Downtown Millen Historic District

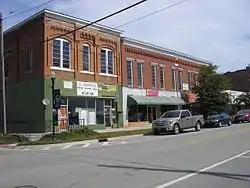

The Downtown Millen Historic District is a historic district in Millen, Georgia, United States, which was listed on the National Register of Historic Places in 1996. It then included 44 contributing buildings, four contributing structures, and two contributing objects.